Leona Lewis

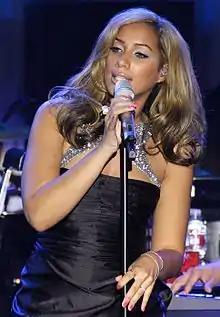
Lewis performing at the Clive Davis Pre Grammy Gala in 2009

Lewis's second single, "Bleeding Love", produced by Ryan Tedder and written by Tedder and Jesse McCartney, was released in October 2007 in the UK, where it sold 218,805 copies in its first week, giving it the biggest first-week sales of 2007 to date. It entered the UK Singles Chart at number one, where it stayed for seven weeks, and in the Irish Singles Chart, it remained at number one for eight weeks. It reached number one in the singles charts of New Zealand, Australia, France, Germany, Norway, Switzerland, Belgium, the Netherlands, Austria, Canada and the United States. "Bleeding Love" won The Record of the Year in December 2007. In February 2008, "Bleeding Love" entered the "Billboard" Hot 100 at number 85 and then went on to peak at number one for four non-consecutive weeks. The song became the first track by a UK female to reach number one since Kim Wilde's "You Keep Me Hangin' On" in 1987. Lewis's third single, a double A-side featuring "Better in Time" and "Footprints in the Sand", was released in the United Kingdom in March 2008, in aid of Sport Relief, and she visited South Africa for the charity. The single reached a peak of number two in the UK singles chart selling over 40,000 copies in its first week of physical release. "Better in Time" was released as Lewis's second single in the US, where it peaked at number 11 in the "Billboard" Hot 100. "Forgive Me" was released as Lewis's fifth single in November 2008; it reached number five in the UK. "Run" was released as a download-only single in the UK, reaching number one and becoming the UK's fastest-selling download-only single, with 69,244 copies sold in two days. Lewis's last single from "Spirit", "I Will Be", was released in January 2009, only in North America.